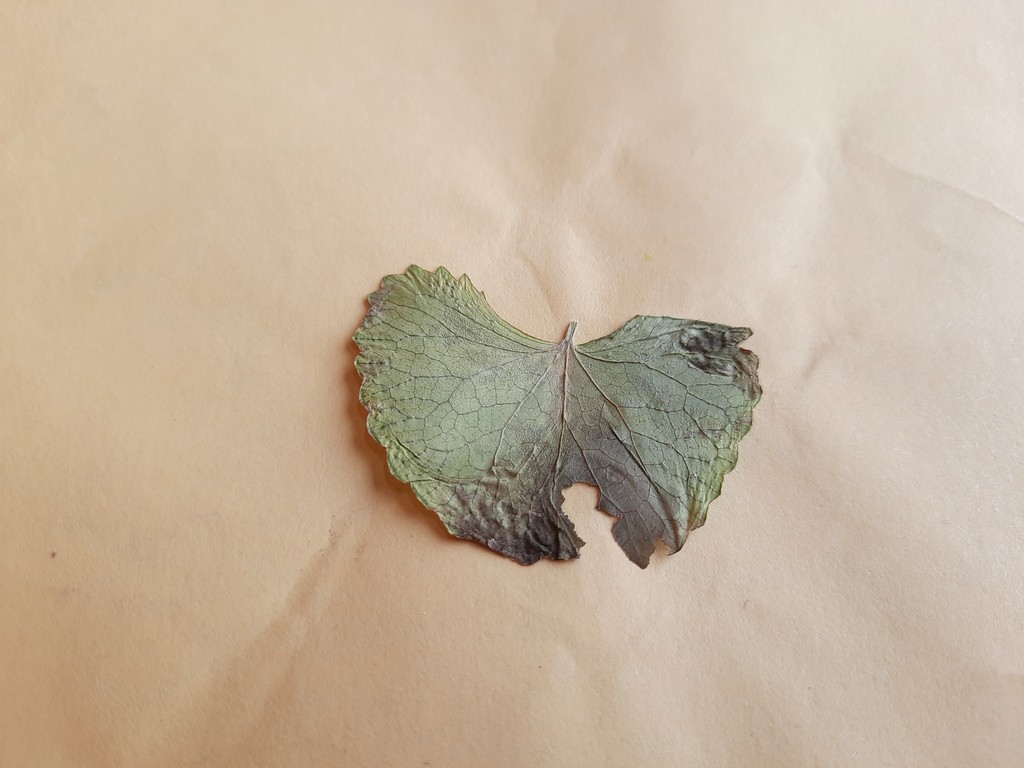
Label: Dried